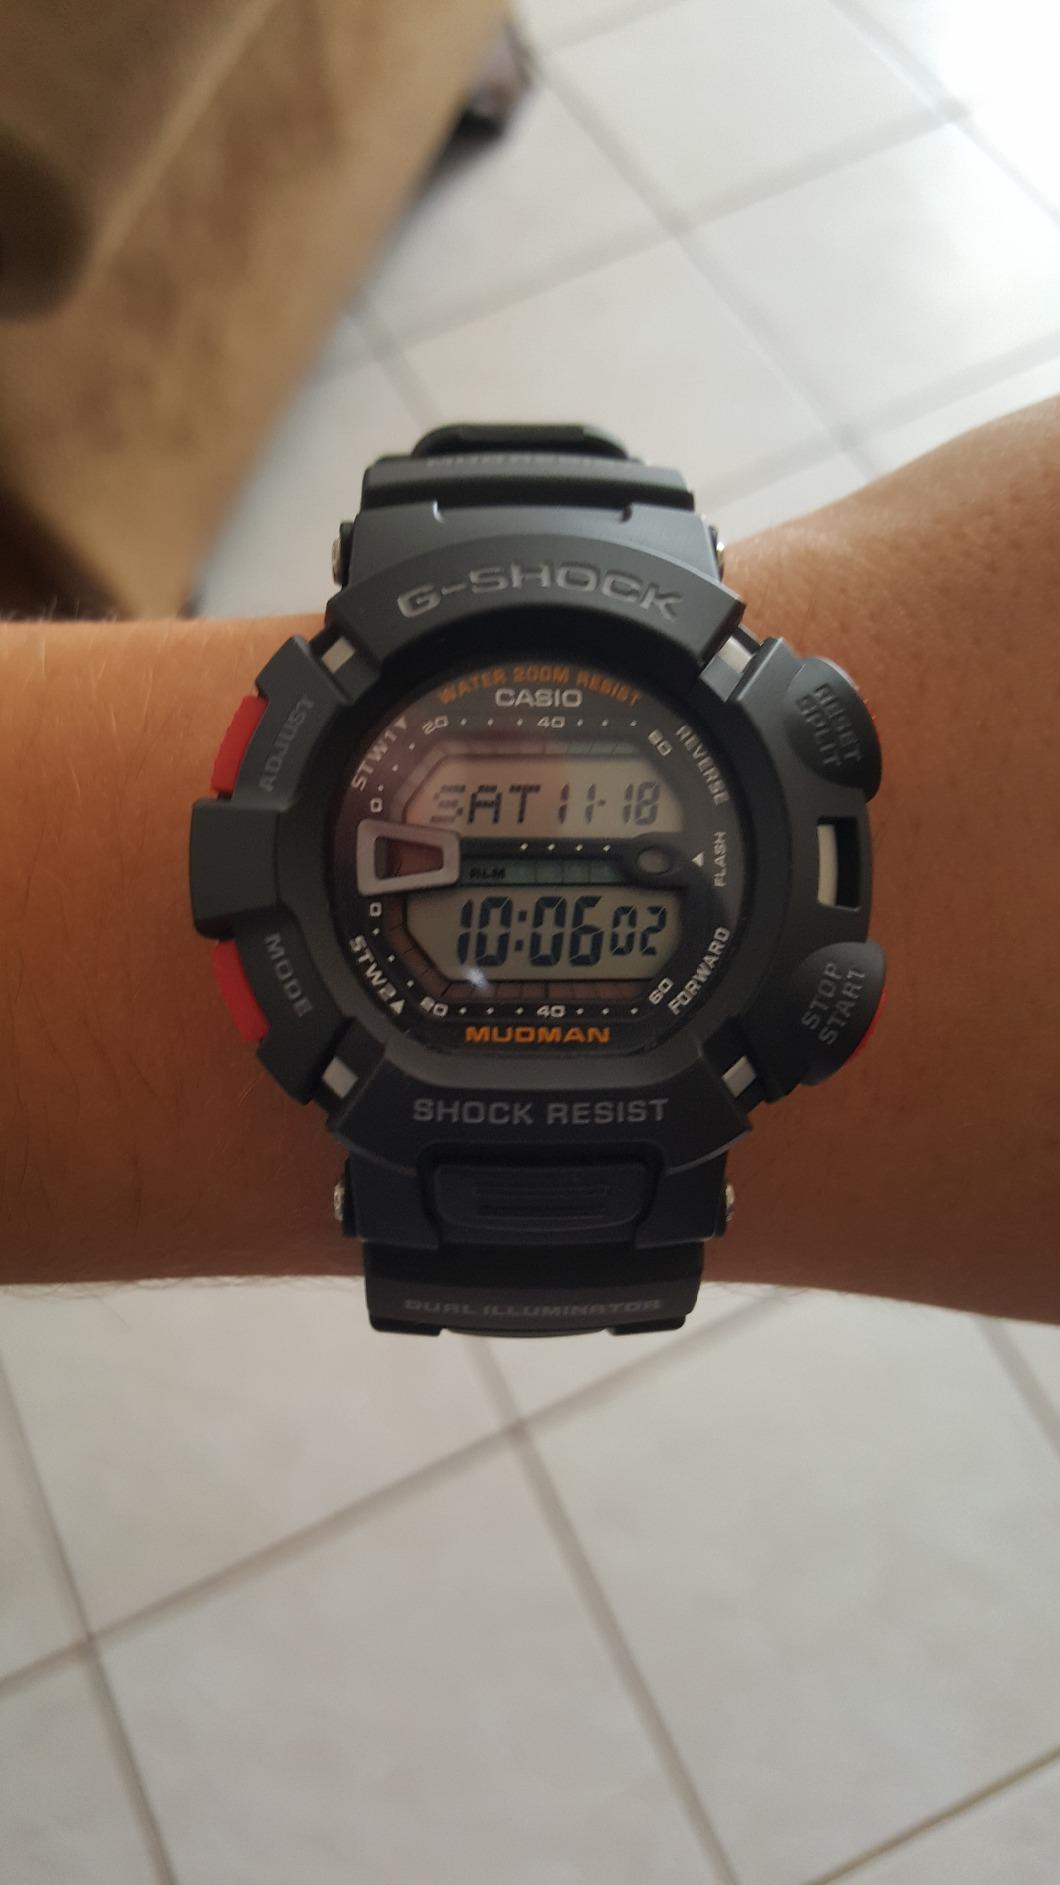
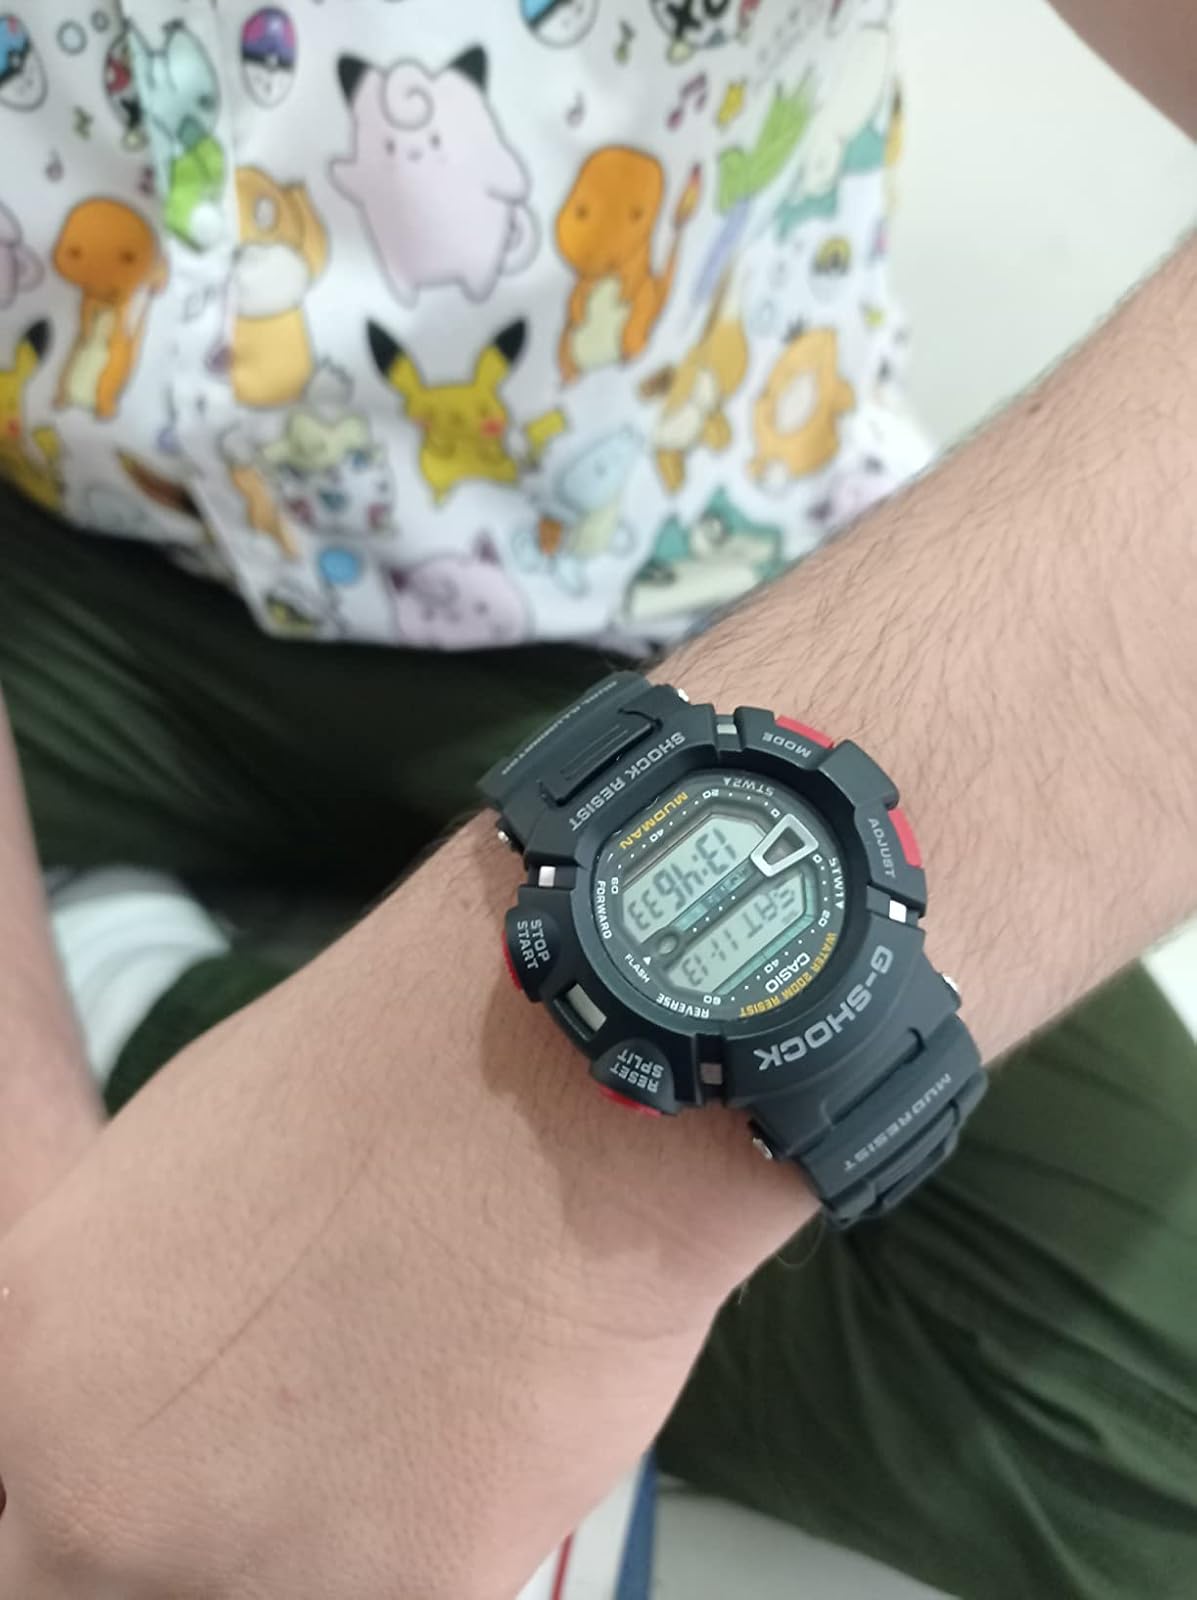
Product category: accessories_watch
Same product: yes